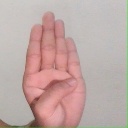
अक्षर: ब